ConverDyn

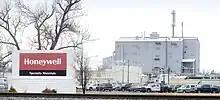
Honeywell Metropolis Works Facility in Metropolis, Illinois

The Metropolis Works Plant operates the largest gaseous fluorine capacity in the world. Fluorine is produced in this process by the electrolysis of HF in a Potassium Bifluoride substrate. The fluorine is pulled to the fluorination process under vacuum so as to increase the safety of this step. The result of this step is crude uranium hexafluoride gas.